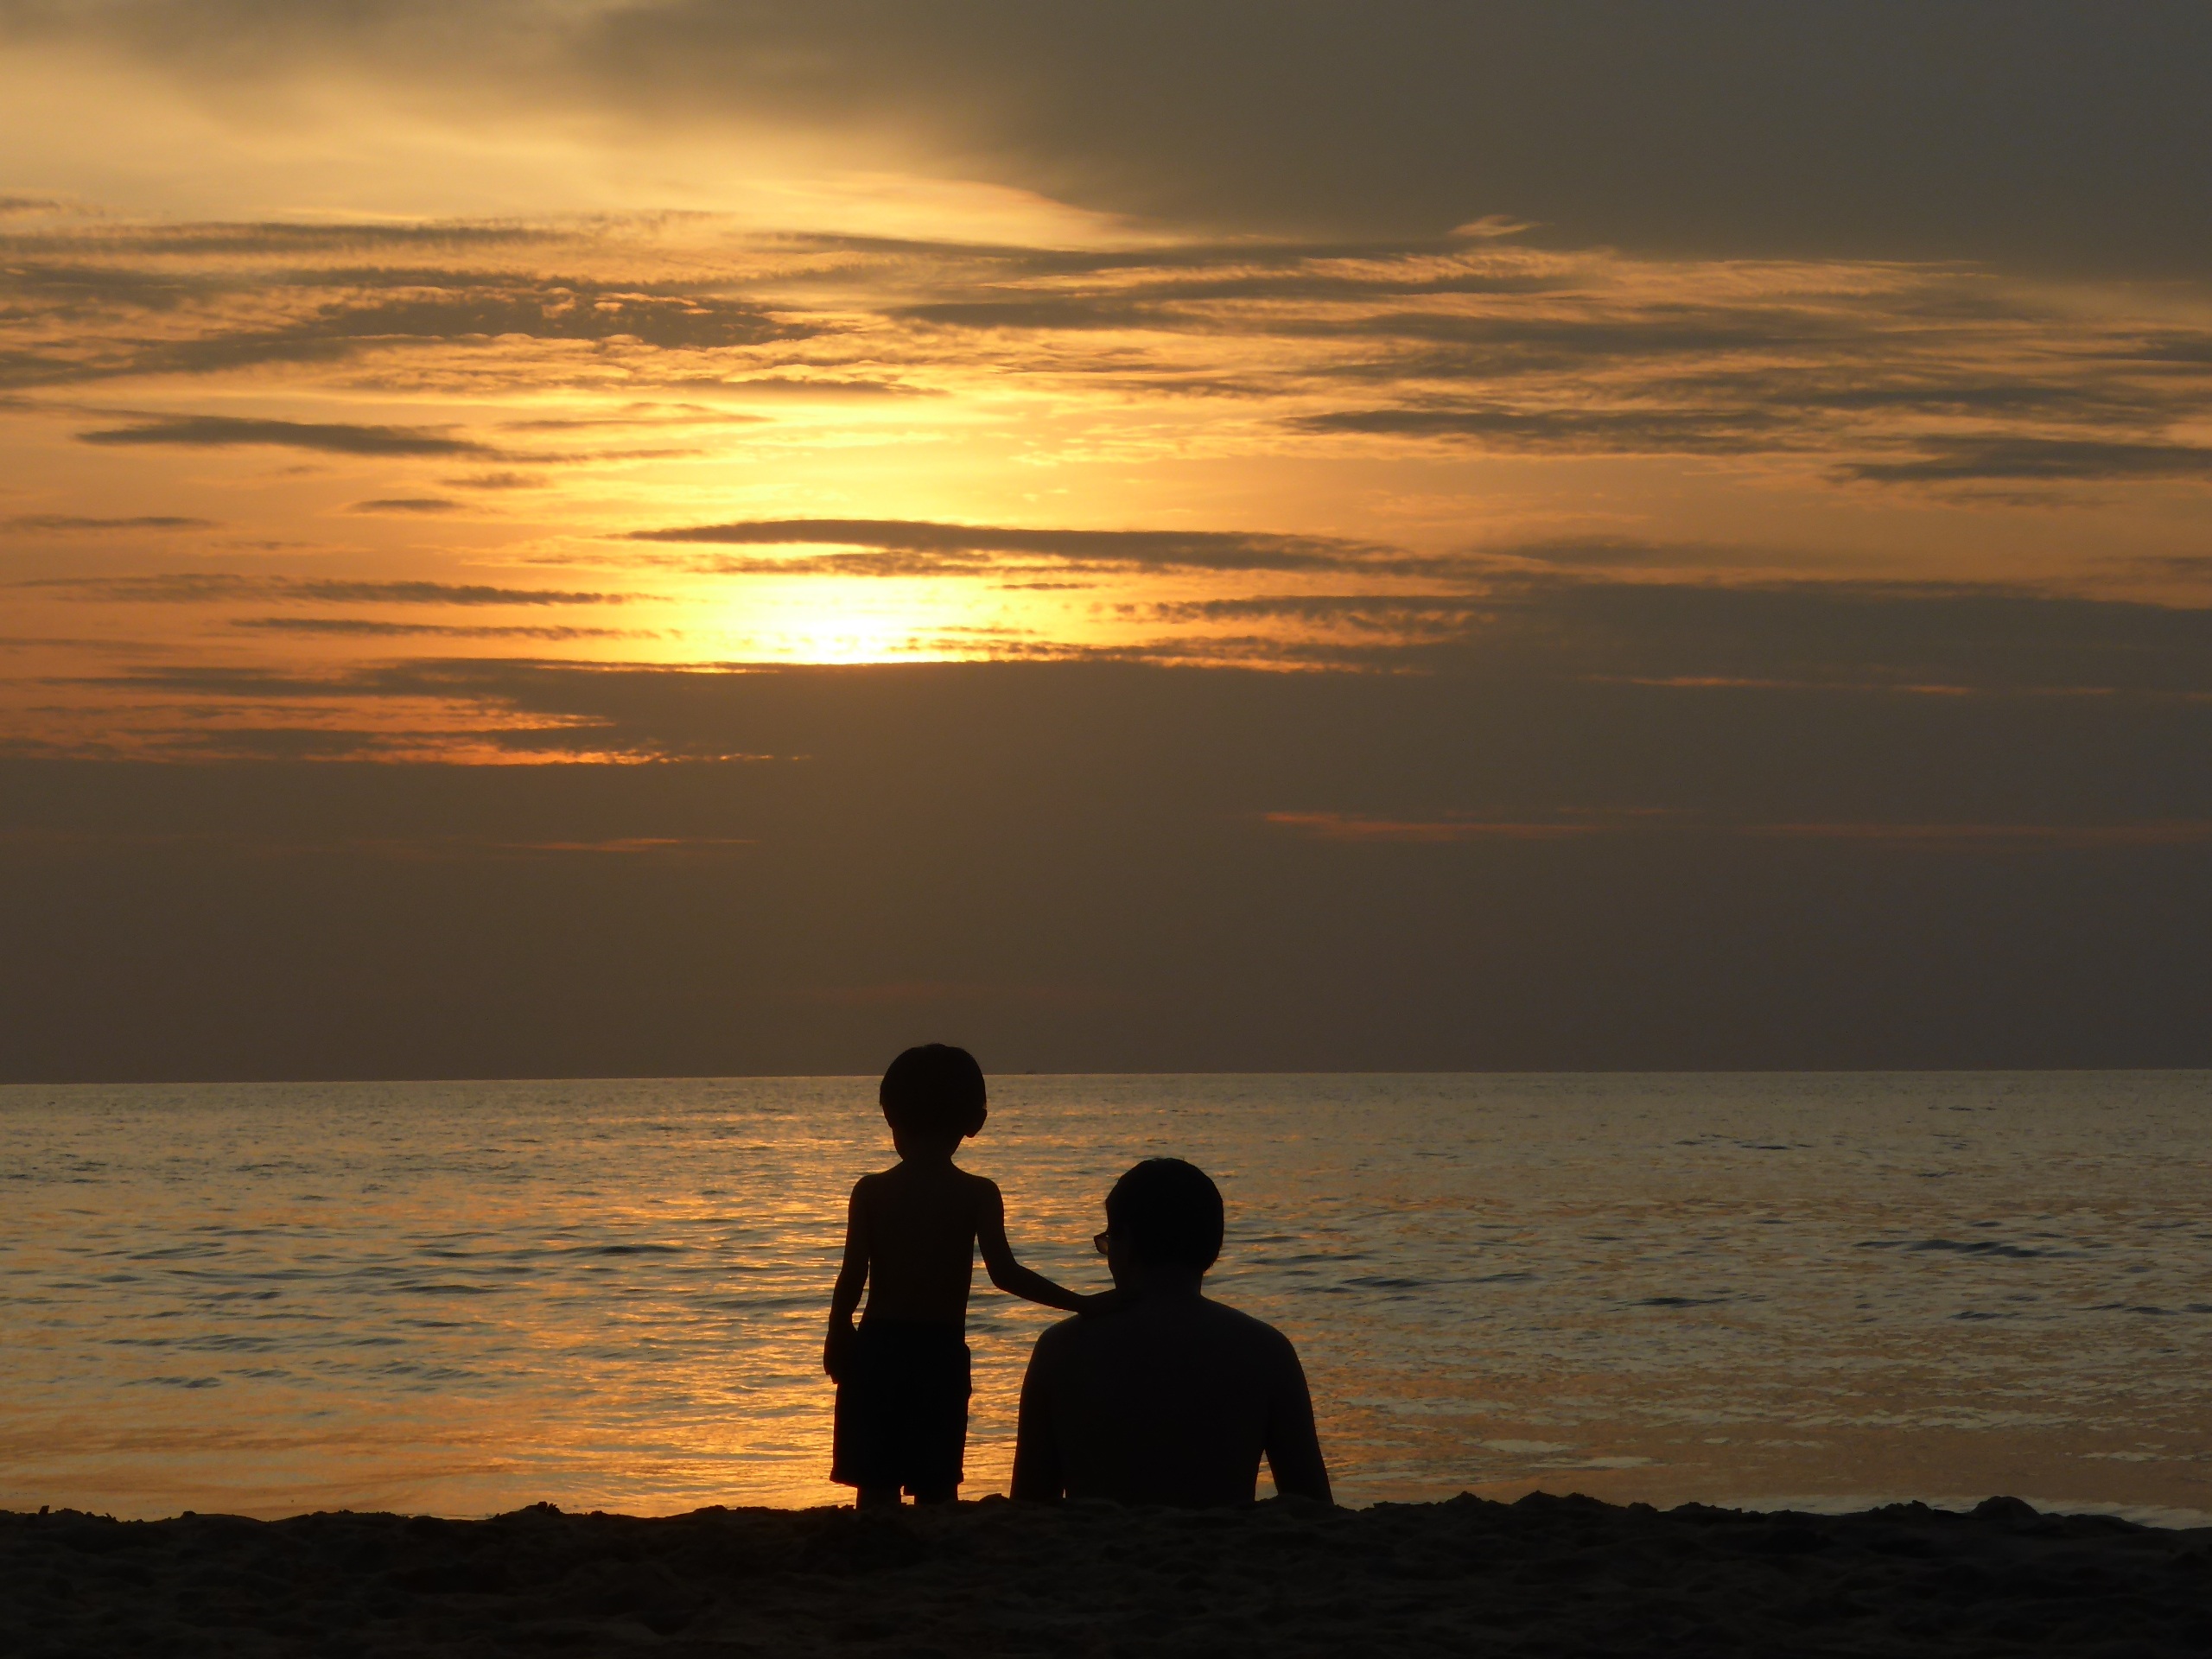
man, beach, sea, coast, ocean, horizon, cloud, people, sun, sunrise, sunset, sunlight, morning, shore, wave, boy, kid, dawn, summer, vacation, dusk, love, evening, holiday, father, child, lifestyle, leisure, baby, son, dad, outdoors, family, afterglow